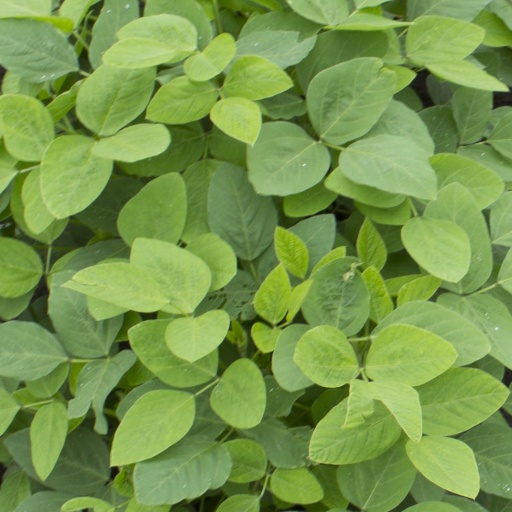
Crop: soybean